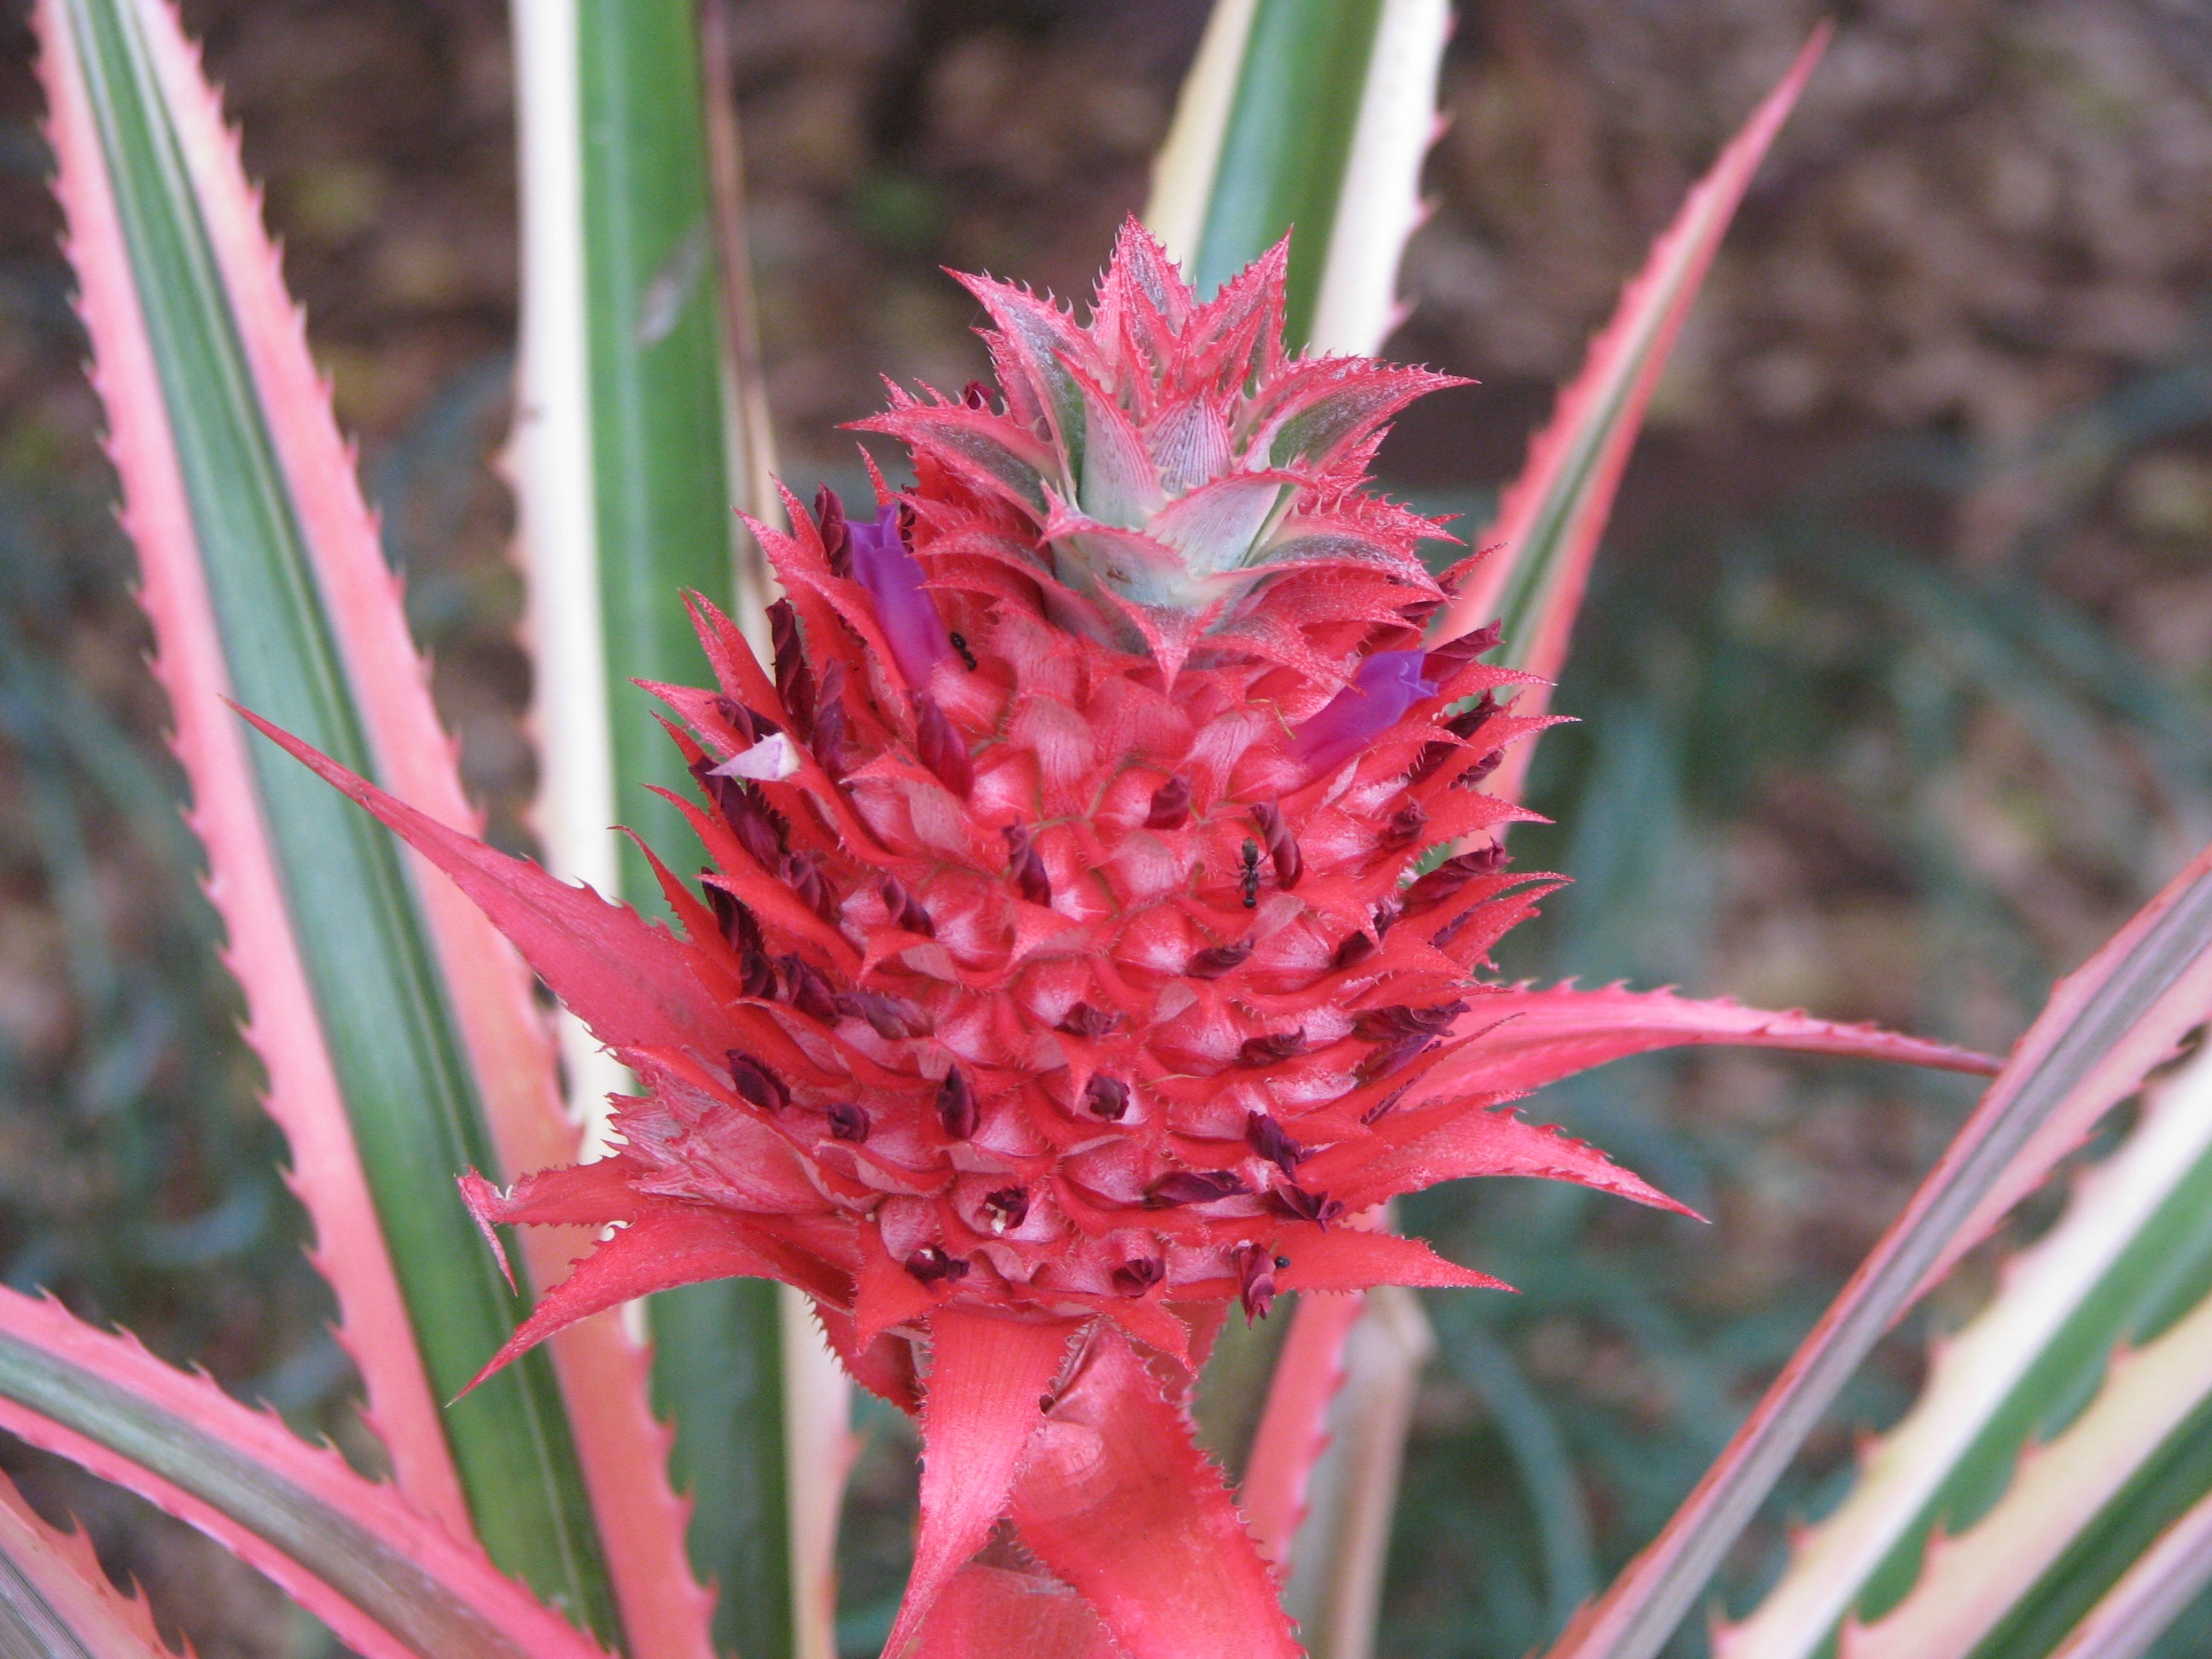
plant, flower, food, herb, produce, botany, flora, wildflower, macro photography, xanthorrhoeaceae, flowering plant, torch lily, grass family, plant stem, land plant, thorns spines and prickles, castilleja